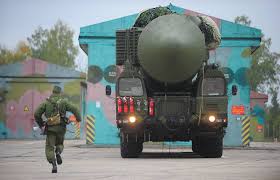
Label: Rs-24